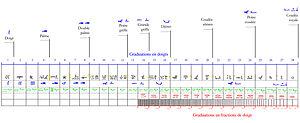
Représentation de la coudée royale égyptienne de Turin
La coudée royale appelée également grande coudée est la mesure utilisée par les architectes égyptiens dans leurs calculs pour l'élaboration des monuments. Il s'agit de la mesure de référence du système de mesures égyptien. Elle mesure entre 52 cm et 54 cm. Elle est à distinguer de la petite coudée égyptienne qui mesure seulement environ 45 cm.